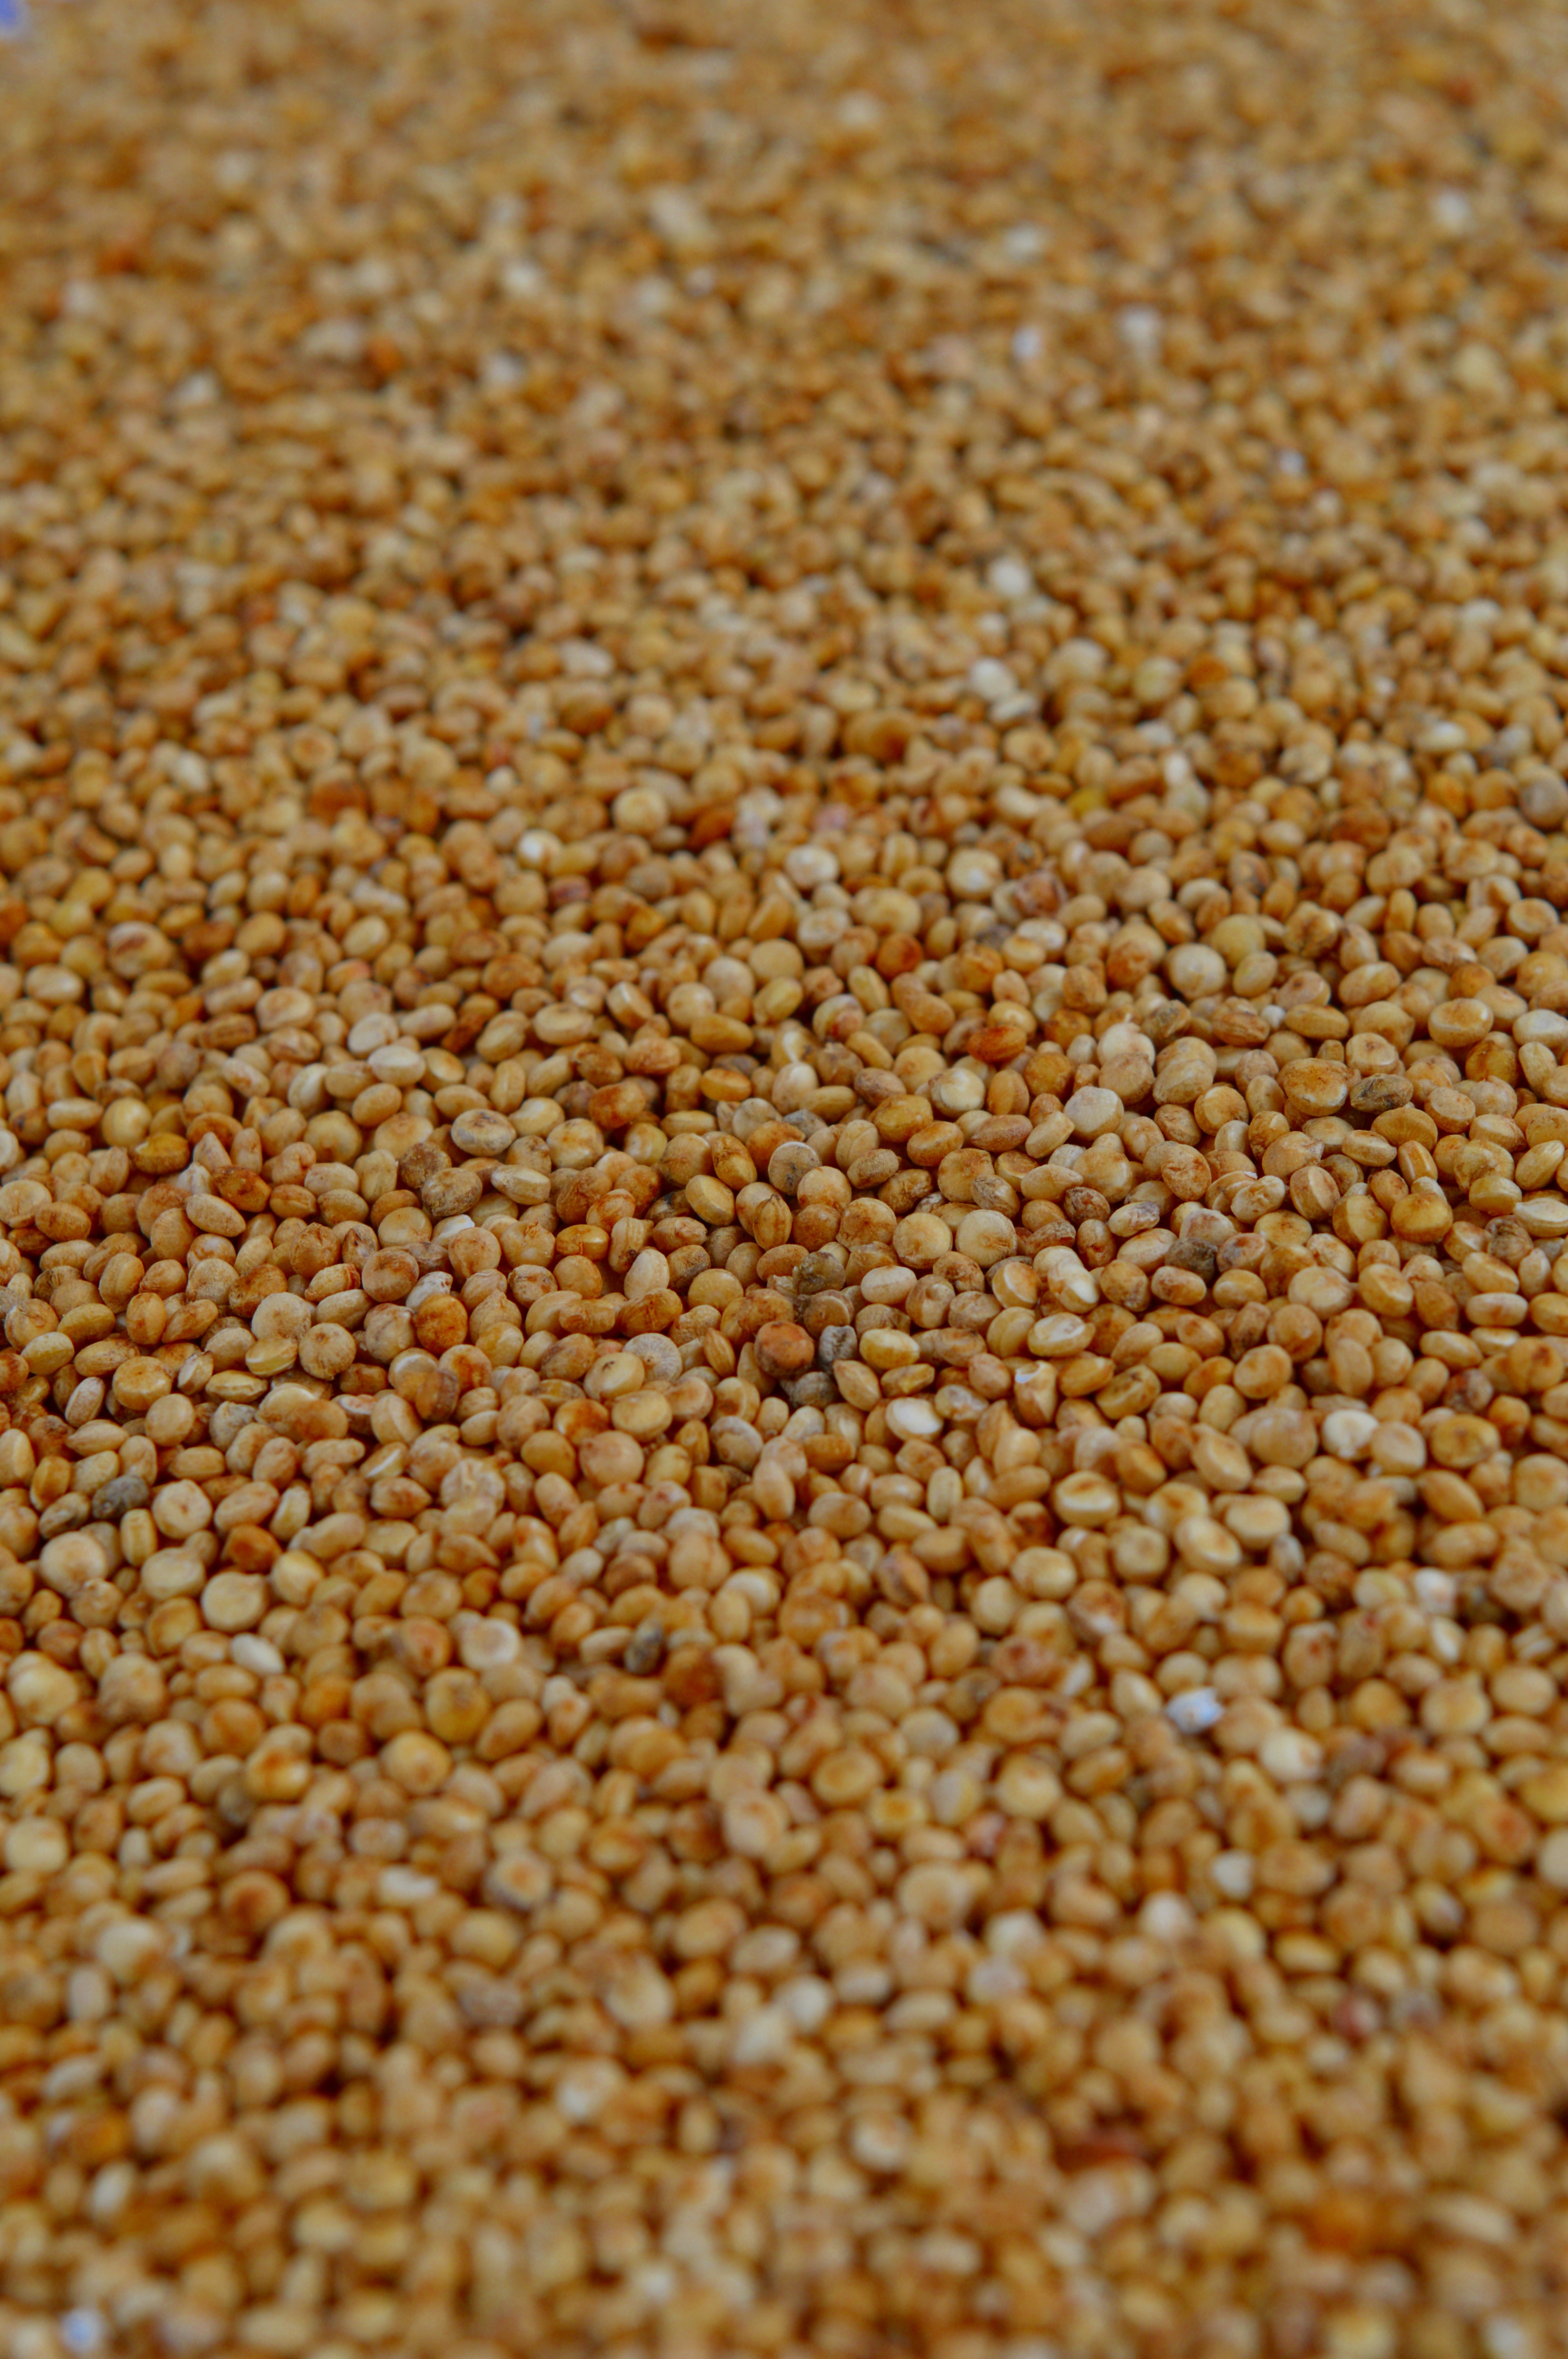
plant, grain, food, ingredient, produce, crop, agriculture, cereal, fiber, protein, flooring, flowering plant, quinoa, plenty, grass family, whole grain